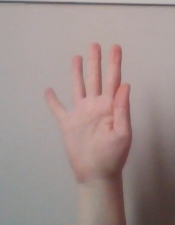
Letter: sheen